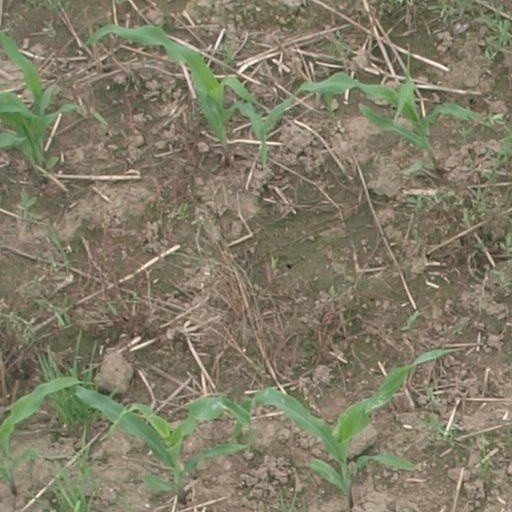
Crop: maize; corn